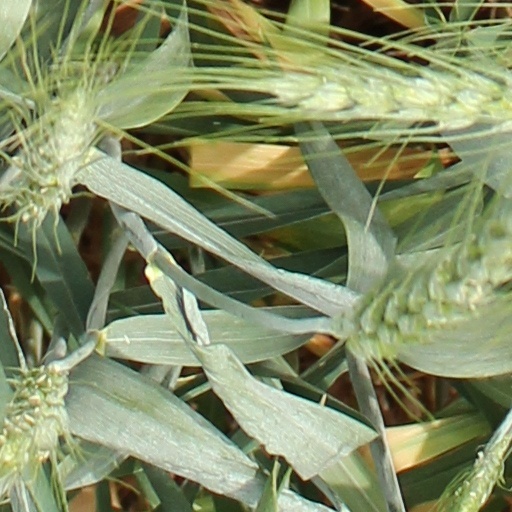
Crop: wheat